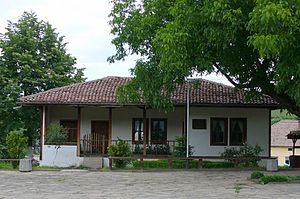
Pavel banya est une obchtina de l'oblast de Stara Zagora en Bulgarie.